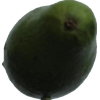
Label: green_avocado